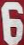
Number: 6